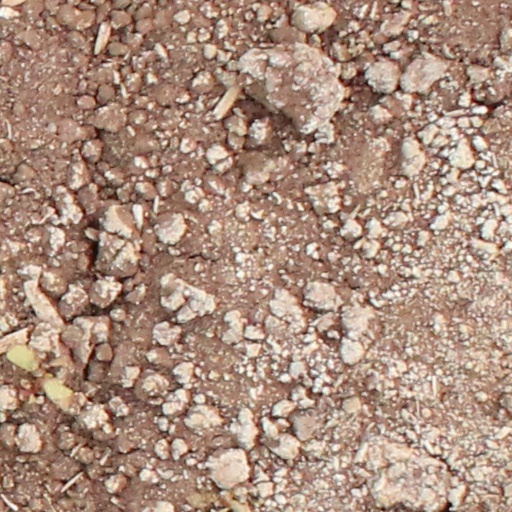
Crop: wheat